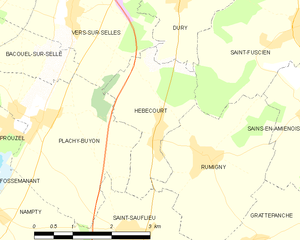
Carte des communes françaises Hébécourt